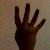
The image shows a hand gesture representing the number 4 in Indian Sign Language.